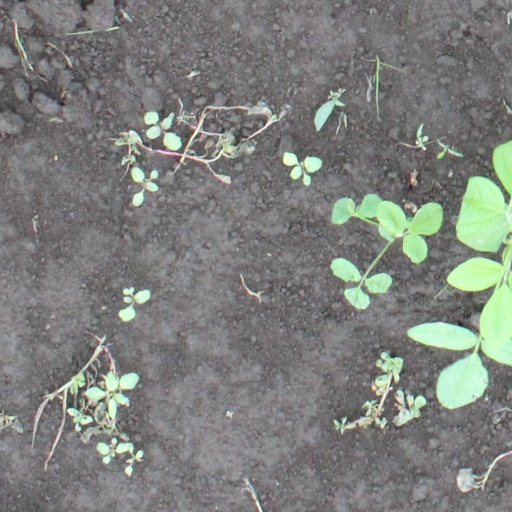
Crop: soybean